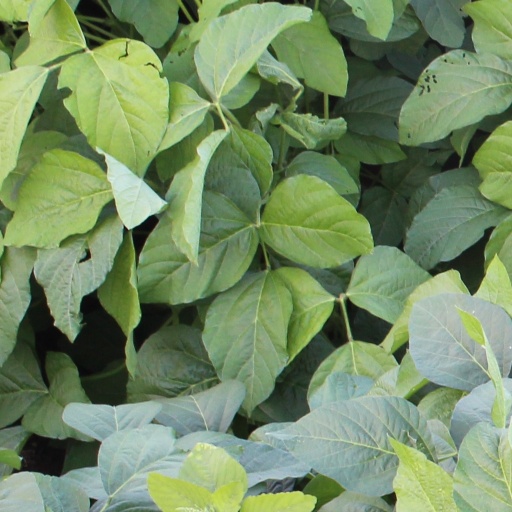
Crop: soybean